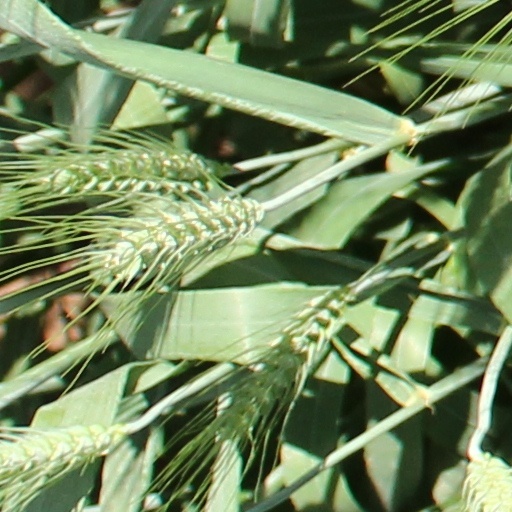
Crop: wheat